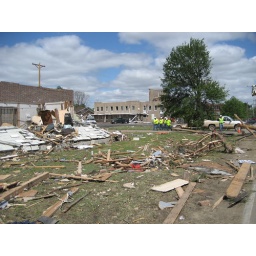
building near school athletic field (church in background)